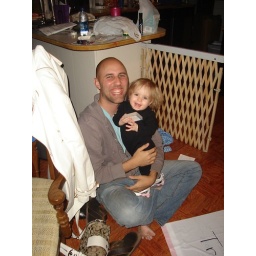
She was orginally wearing a ladybug costumes, but turns out, wings don't really fit in a car seat